Sports in the New York metropolitan area

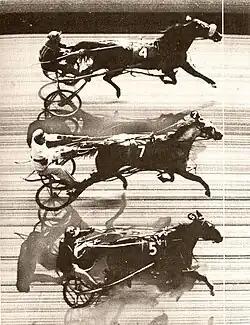
An extremely rare photo finish triple dead heat, recorded in a 1953 harness race at Freehold Raceway

Professional soccer, as in the rest of the country, is rapidly growing in popularity in New York. The New York Red Bulls of Major League Soccer (originally known as the "MetroStars" until the team's purchase by Austrian corporation Red Bull GmbH in 2006) have played in the metropolitan area since the league's founding in 1996. Since 2010 they have played at Sports Illustrated Stadium, a soccer-specific stadium in Harrison, New Jersey, with a capacity of just over 25,000. The Red Bulls have won the Supporters' Shield, awarded to the team with the best regular season record, on three occasions, most recently in 2018.